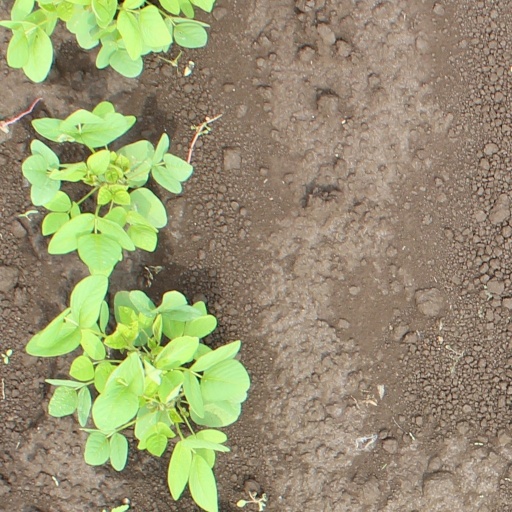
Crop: soybean